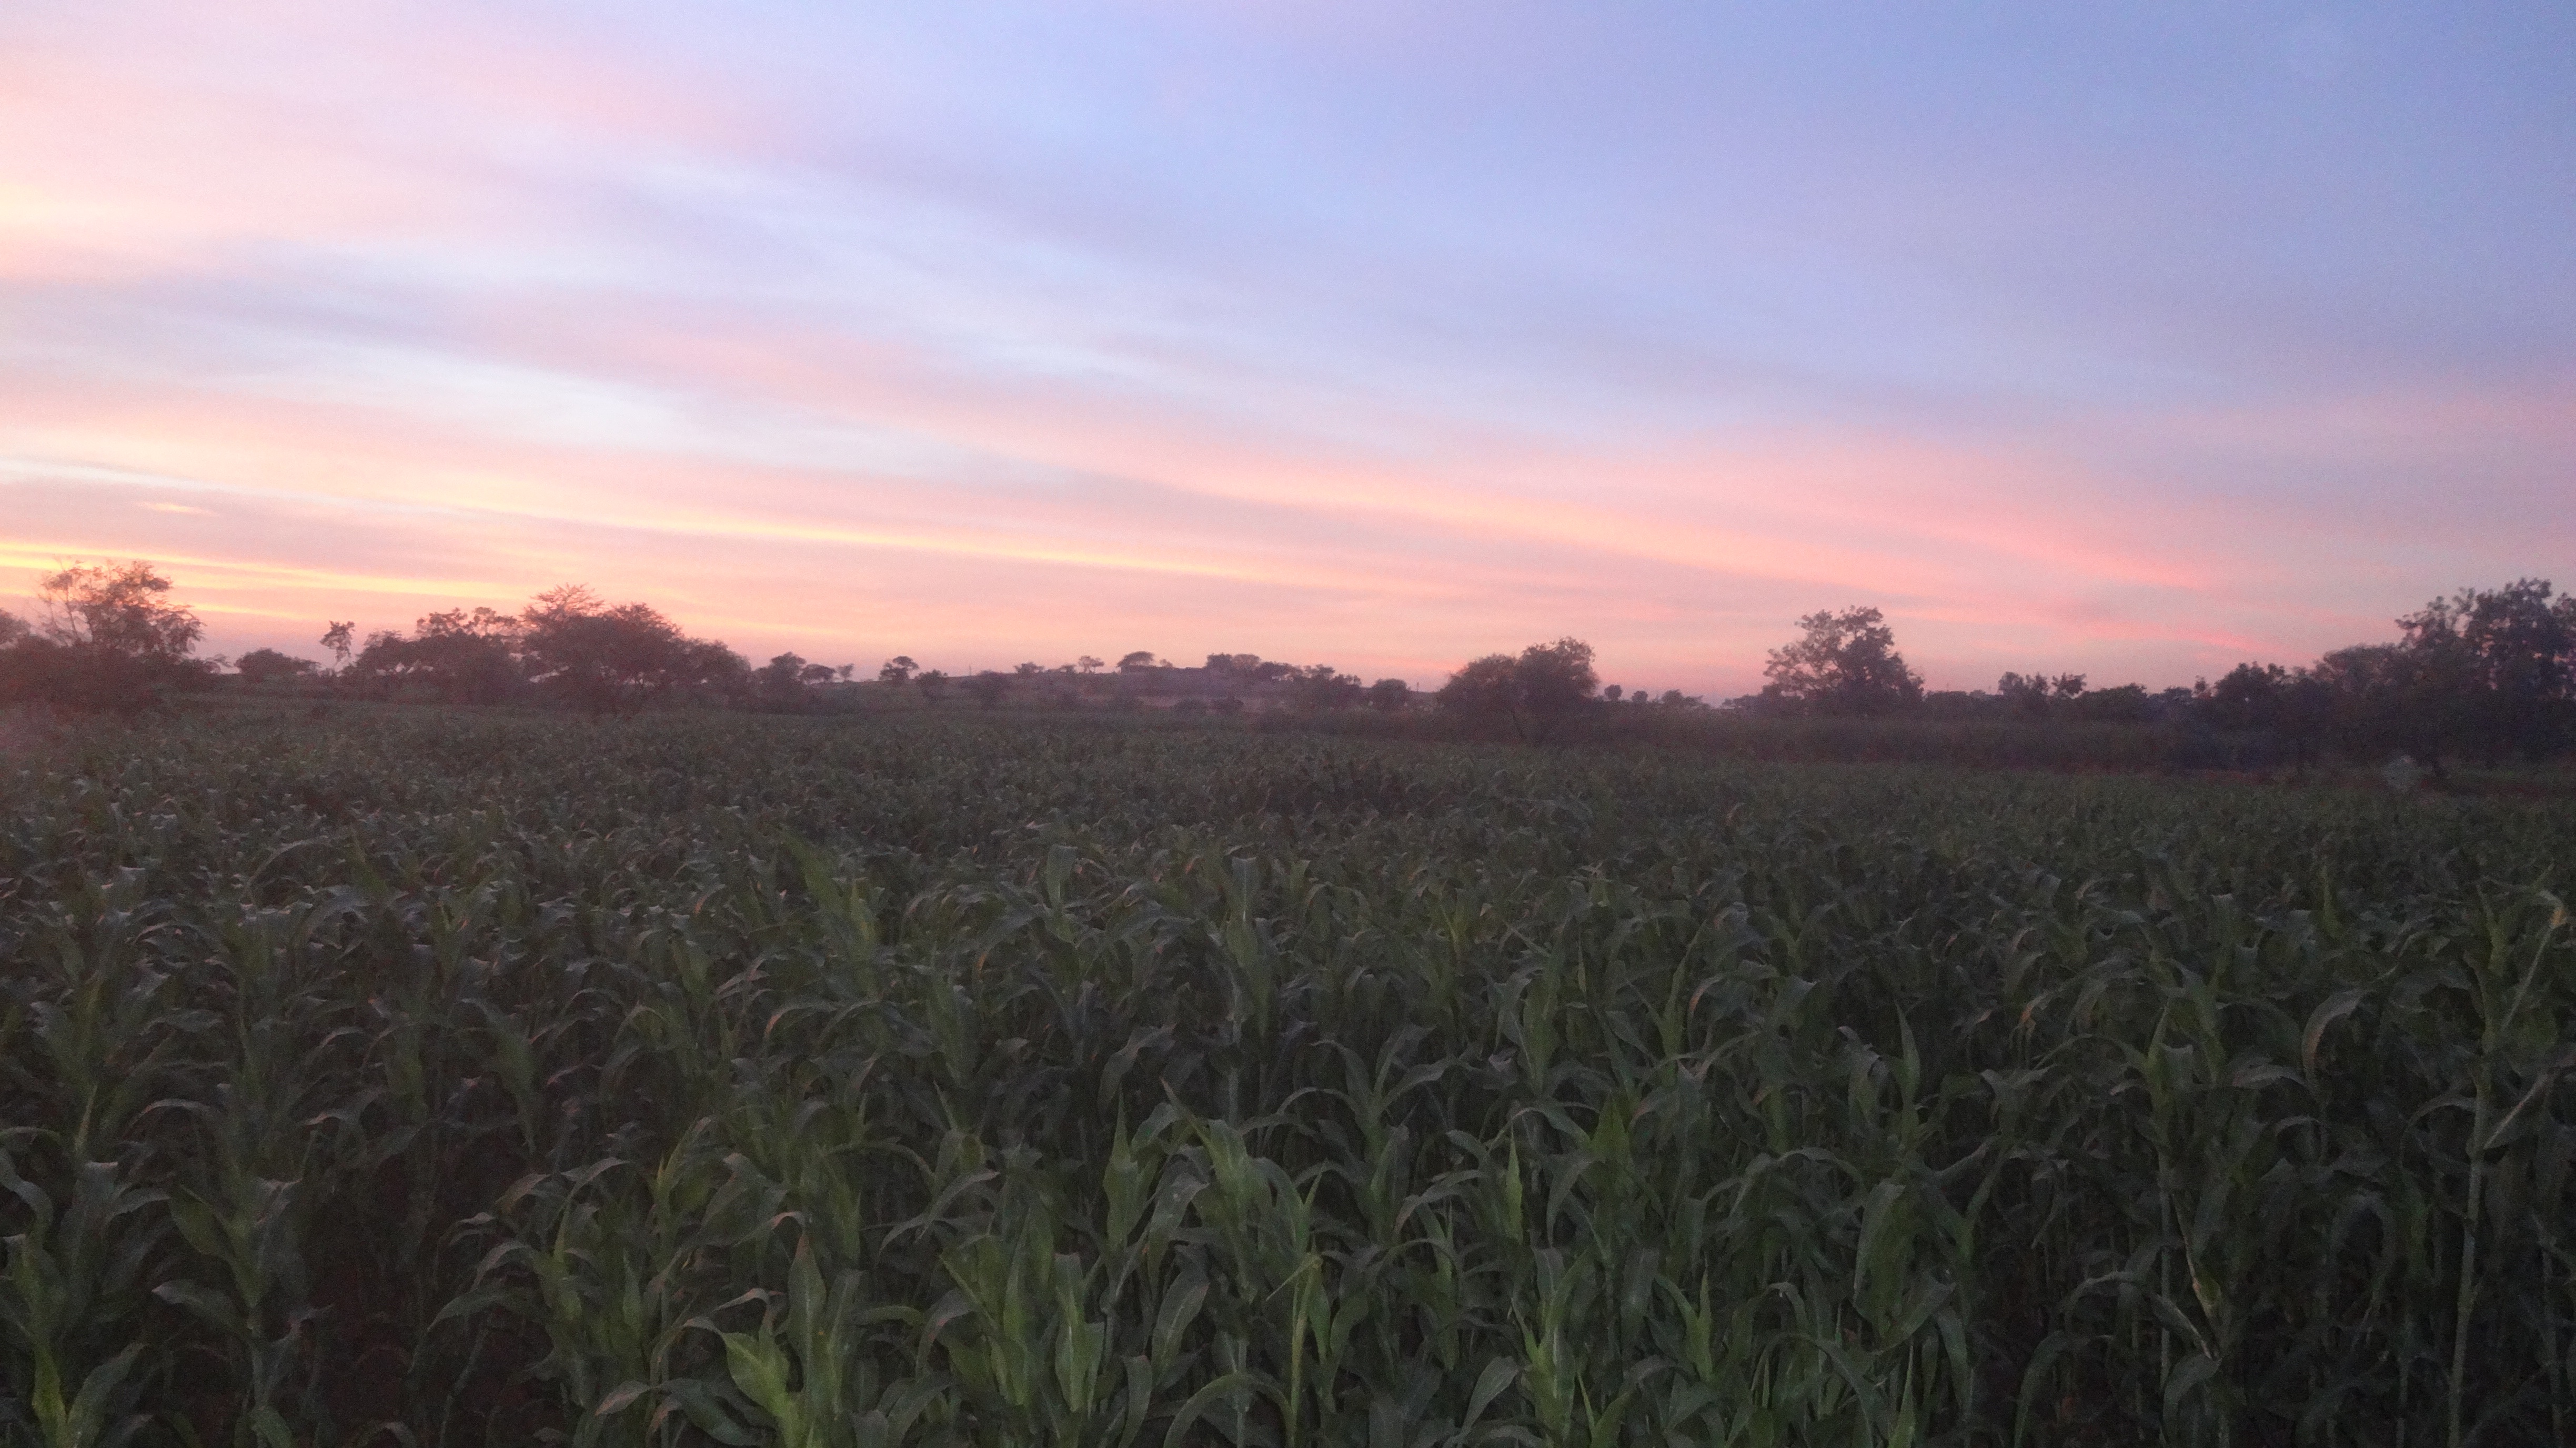
grass, horizon, cloud, sky, sunrise, sunset, field, meadow, prairie, sunlight, morning, dawn, dusk, evening, crop, agriculture, plain, grassland, habitat, ecosystem, rural area, natural environment, atmospheric phenomenon, grass family